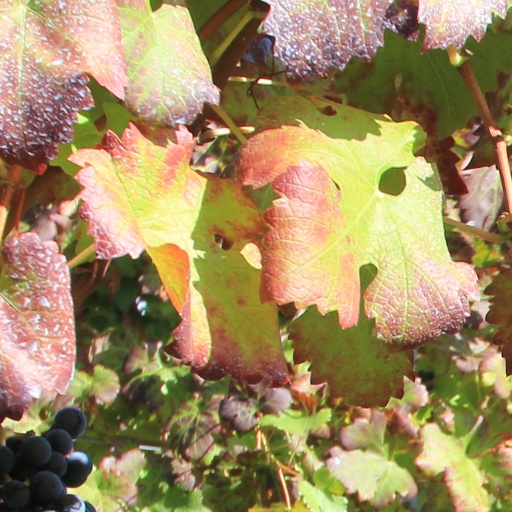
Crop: grape